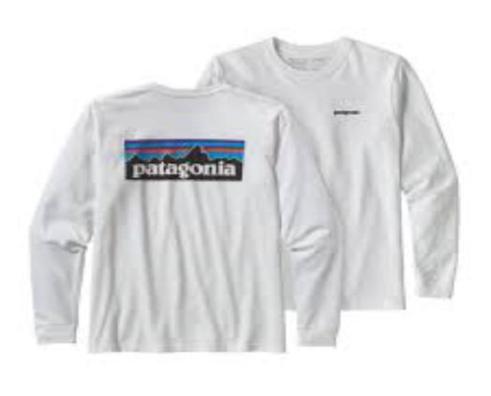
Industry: Clothes